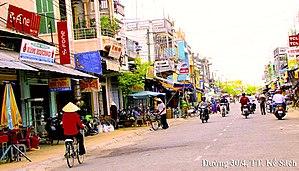
Kế Sách est un district de la province de Sóc Trăng dans le delta du Mékong au sud du Viêt Nam.